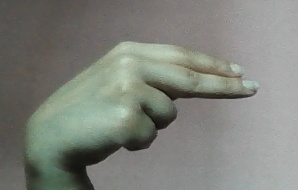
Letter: ain